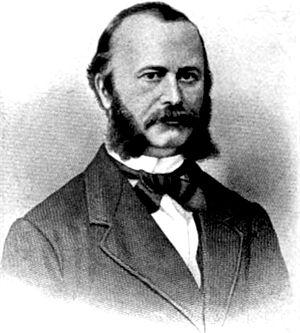
Gustav Simon, né à Darmstadt le 30 mai 1824 et mort à Heidelberg le 21 août 1876, est un chirurgien allemand.